Joe Nichols

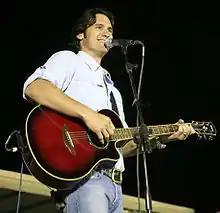
Nichols performing in 2009

Joseph Edward Nichols (born November 26, 1976) is an American country music artist. Between 1996 and 2001, he held recording contracts with the Intersound and Giant labels. In 2002, he signed with Universal South Records, now known as Show Dog-Universal Music.